2011 Tour de France

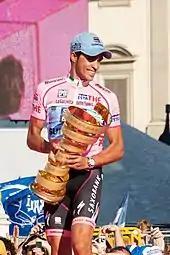
Alberto Contador's now-disqualified Giro d'Italia victory made him the leading contender for the Tour's general classification.

Twenty-two teams participated in the 2011 edition of the Tour de France. The race was the 17th of the 27 events in the UCI World Tour, and all of its eighteen UCI ProTeams were entitled, and obliged, to enter the race. On 19 January 2011, the organiser of the Tour, Amaury Sport Organisation (ASO), announced the four second-tier UCI Professional Continental teams given wildcard invitations, all of which were French-based. One team, the Spanish-based , which included the third-placed rider in the 2010 Tour, Denis Menchov, and the 2008 Tour winner, Carlos Sastre, was overlooked. The presentation of the teams – where the members of each team's roster are introduced in front of the media and local dignitaries – took place in front of audience of 7,000 inside the Roman amphitheatre at the Puy du Fou theme park in Les Epesses, Vendée, on 30 June, two days before the opening stage.